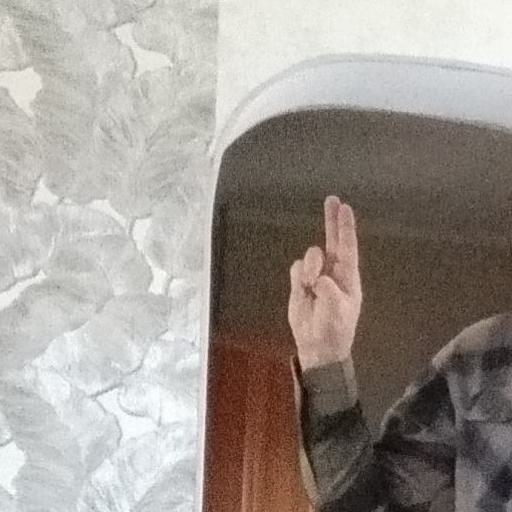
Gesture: two_up